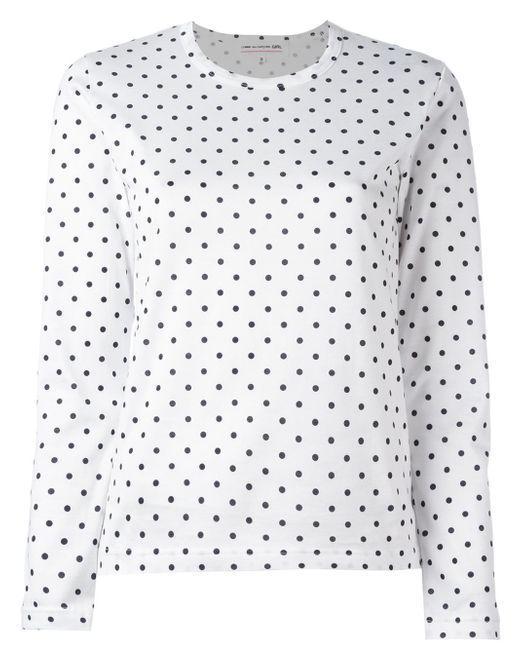
Schwarzes gepunktetes weißes T-Shirt mit vollen Ärmeln